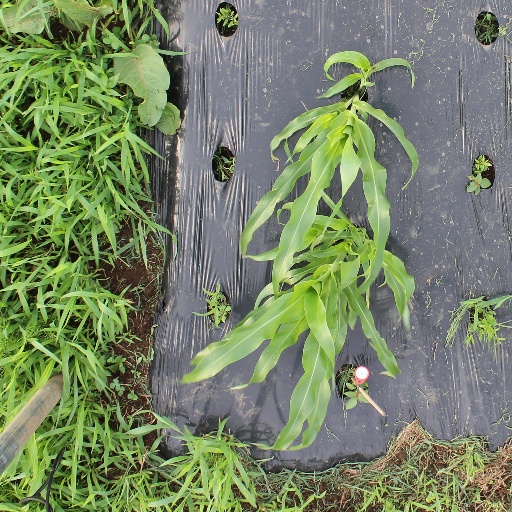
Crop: sorghum